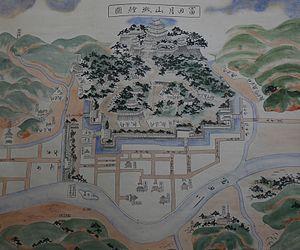
Le château de Gassantoda était un château de montagne situé dans la commune de Yasugi, préfecture de Shimane, au Japon. Il fut pendant plusieurs siècles le centre du pouvoir de la province d'Izumo.